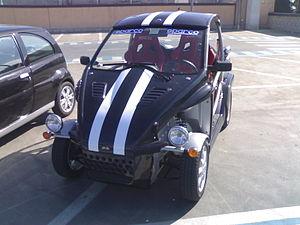
Ligier Groupe est un constructeur automobile français. Aujourd'hui spécialisé dans la construction de voiturettes, Ligier est surtout connu pour son implication dans le championnat du monde de Formule 1 entre 1976 et 1996.